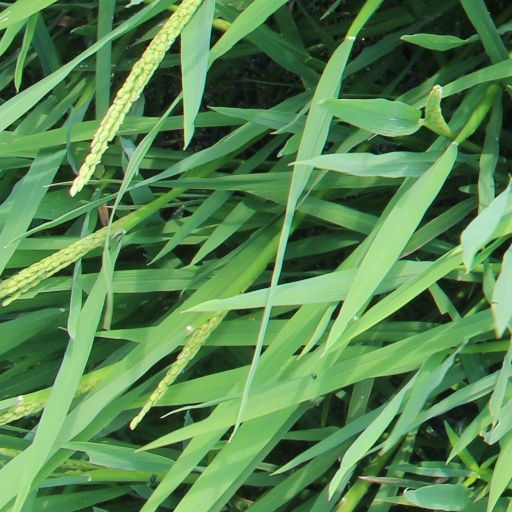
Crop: rice